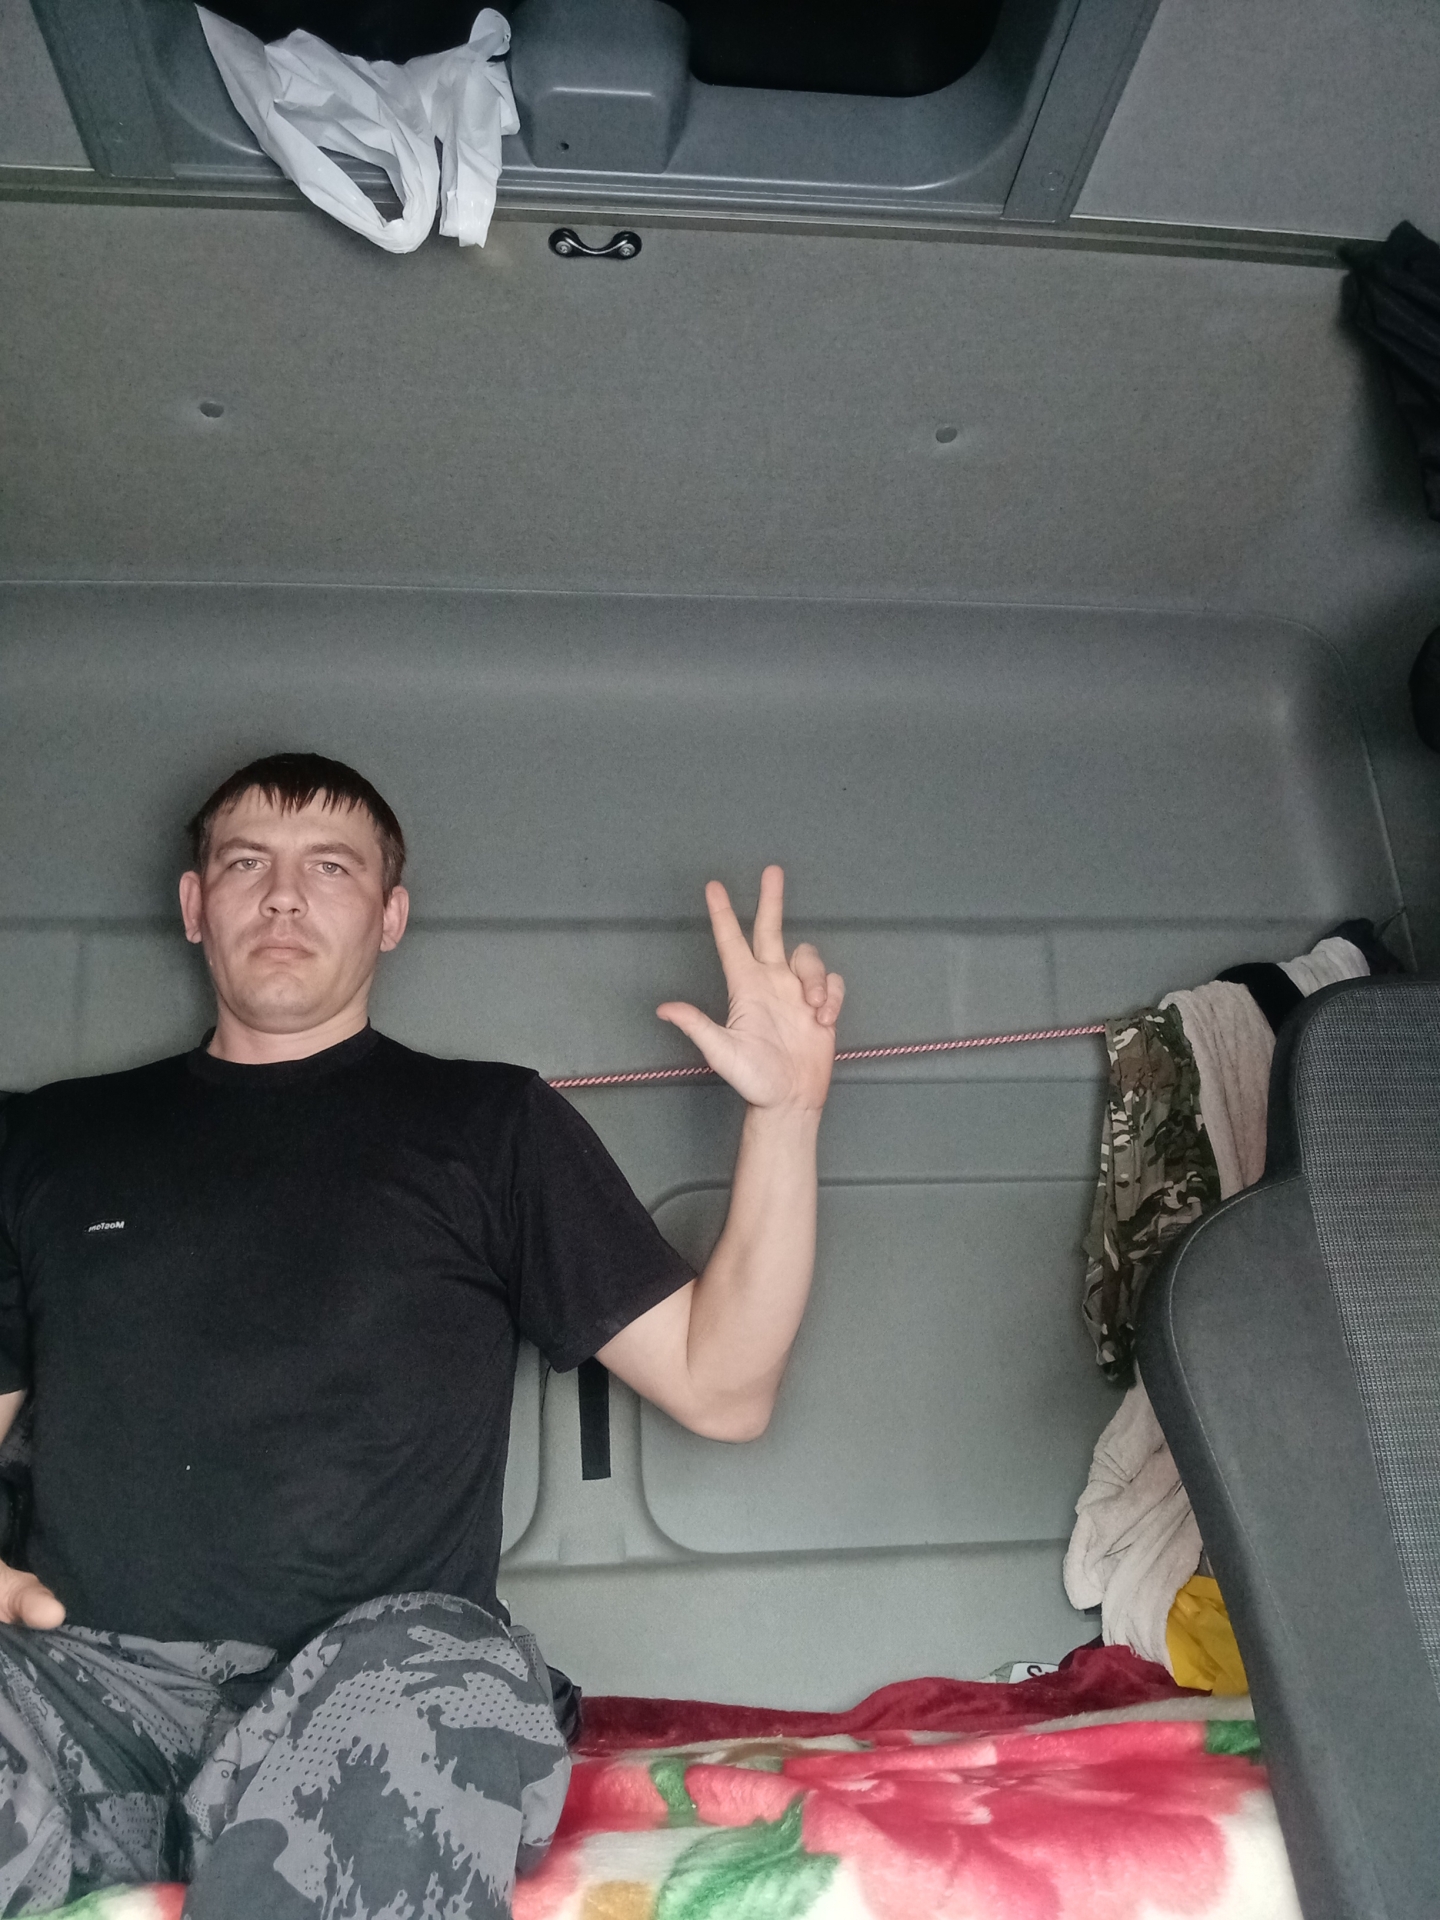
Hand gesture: three2